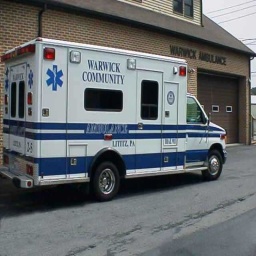
Label: ambulance